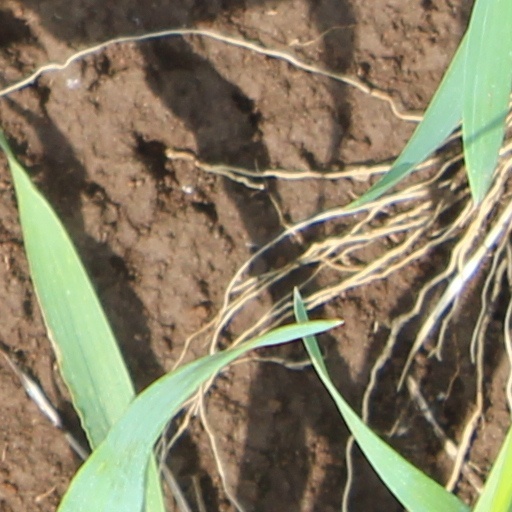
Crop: wheat